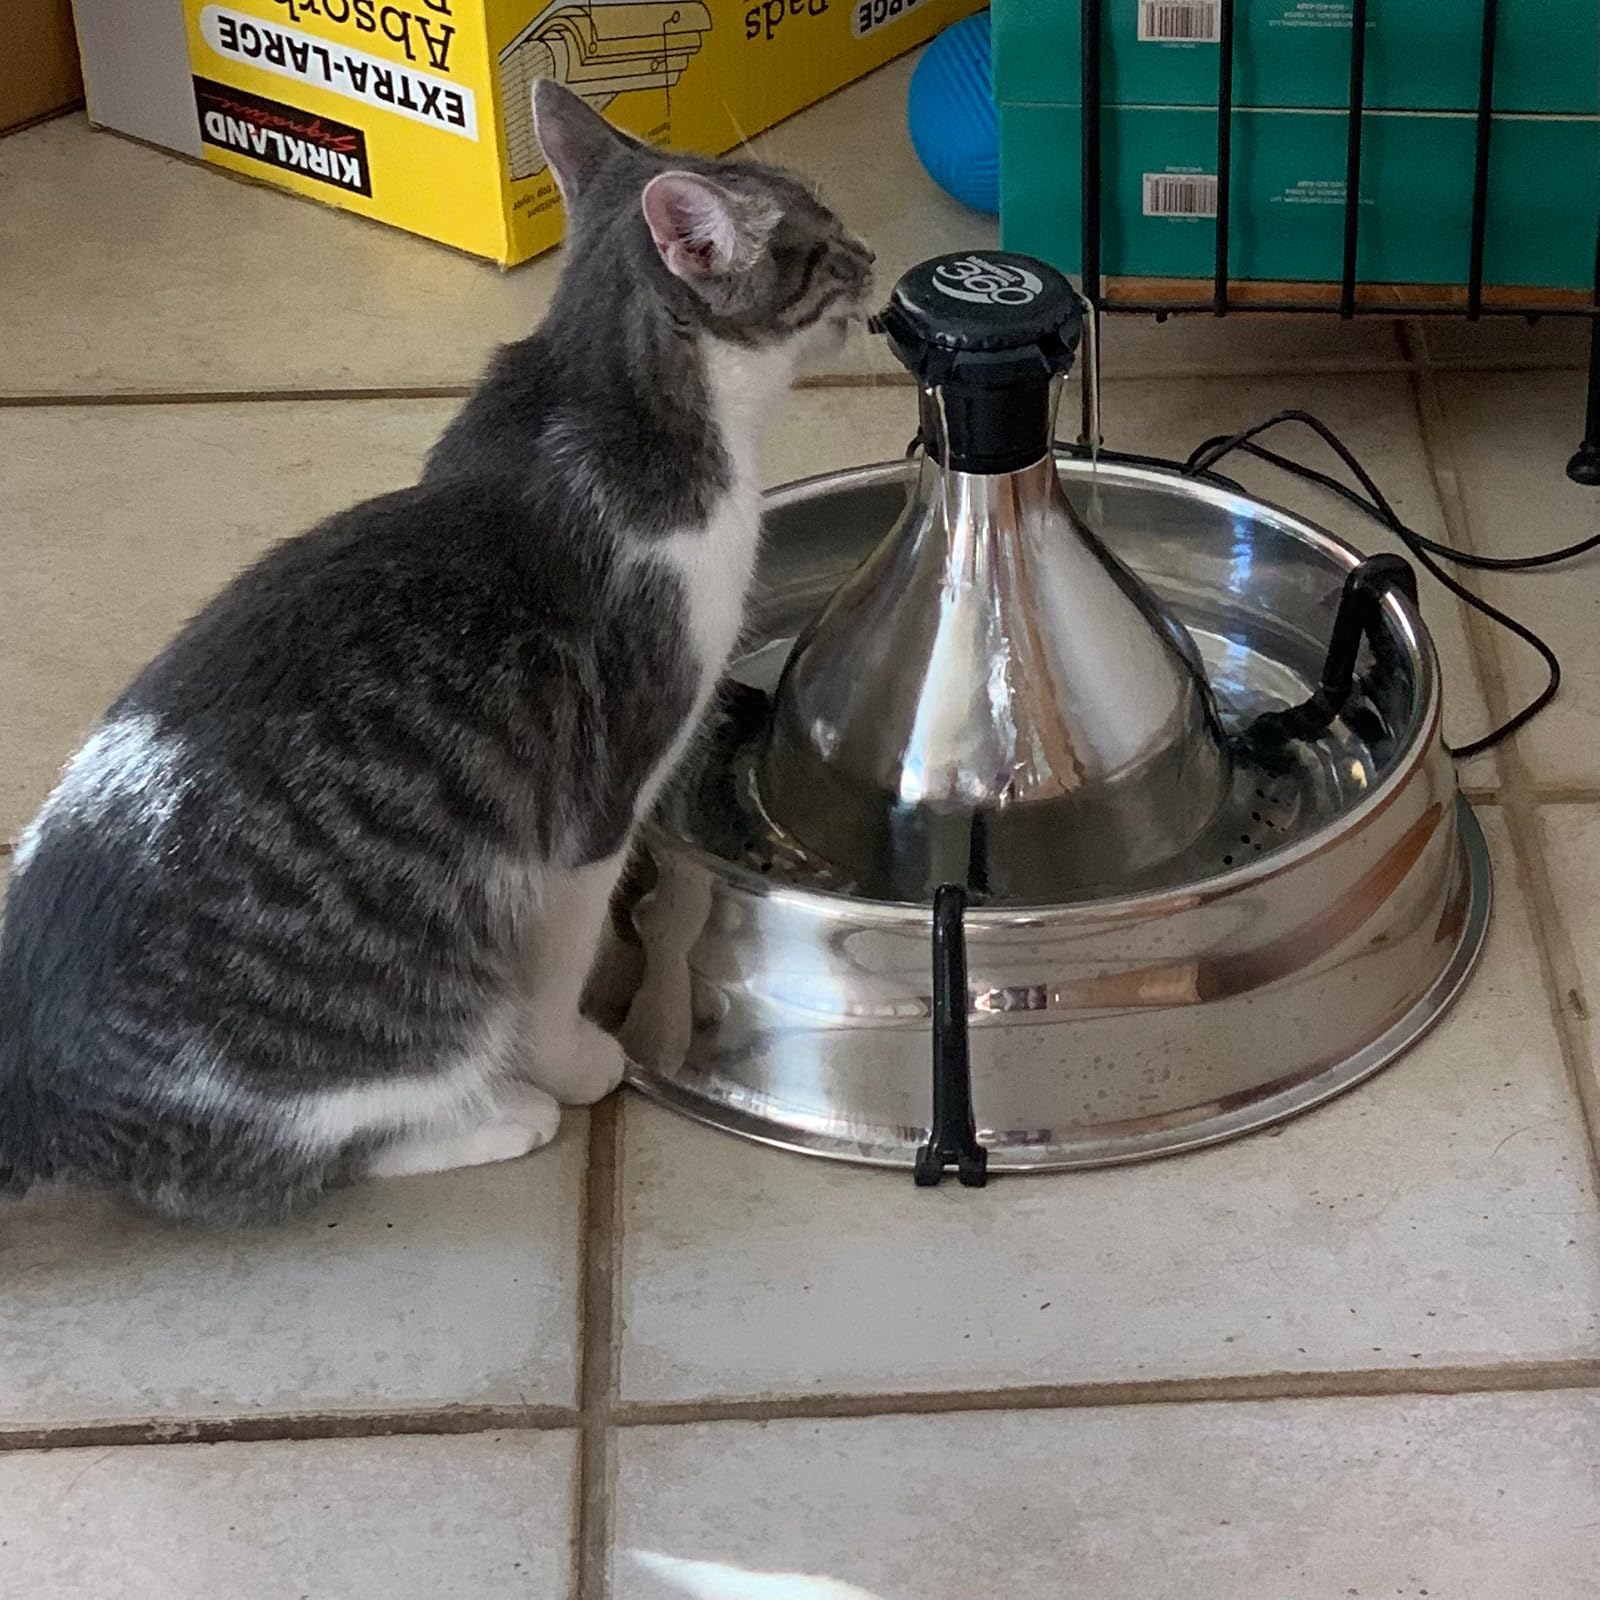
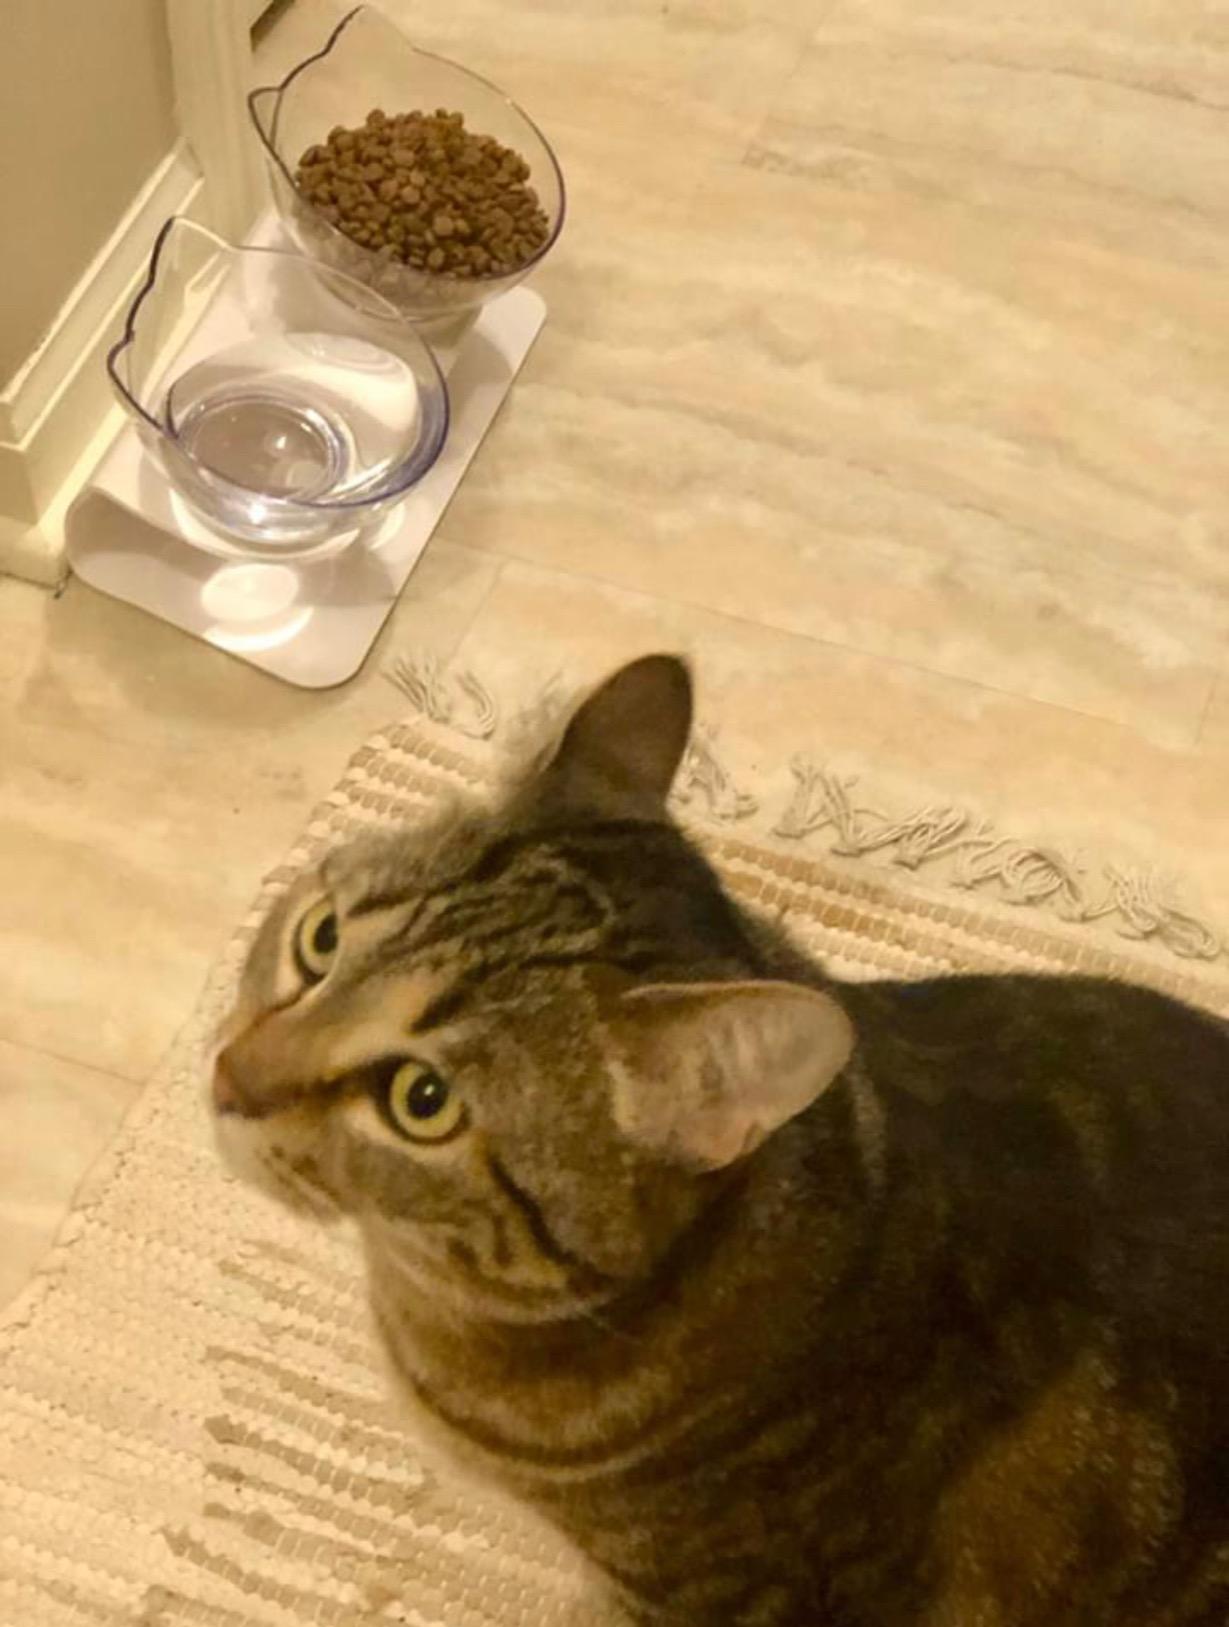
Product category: items_bowl
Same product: no